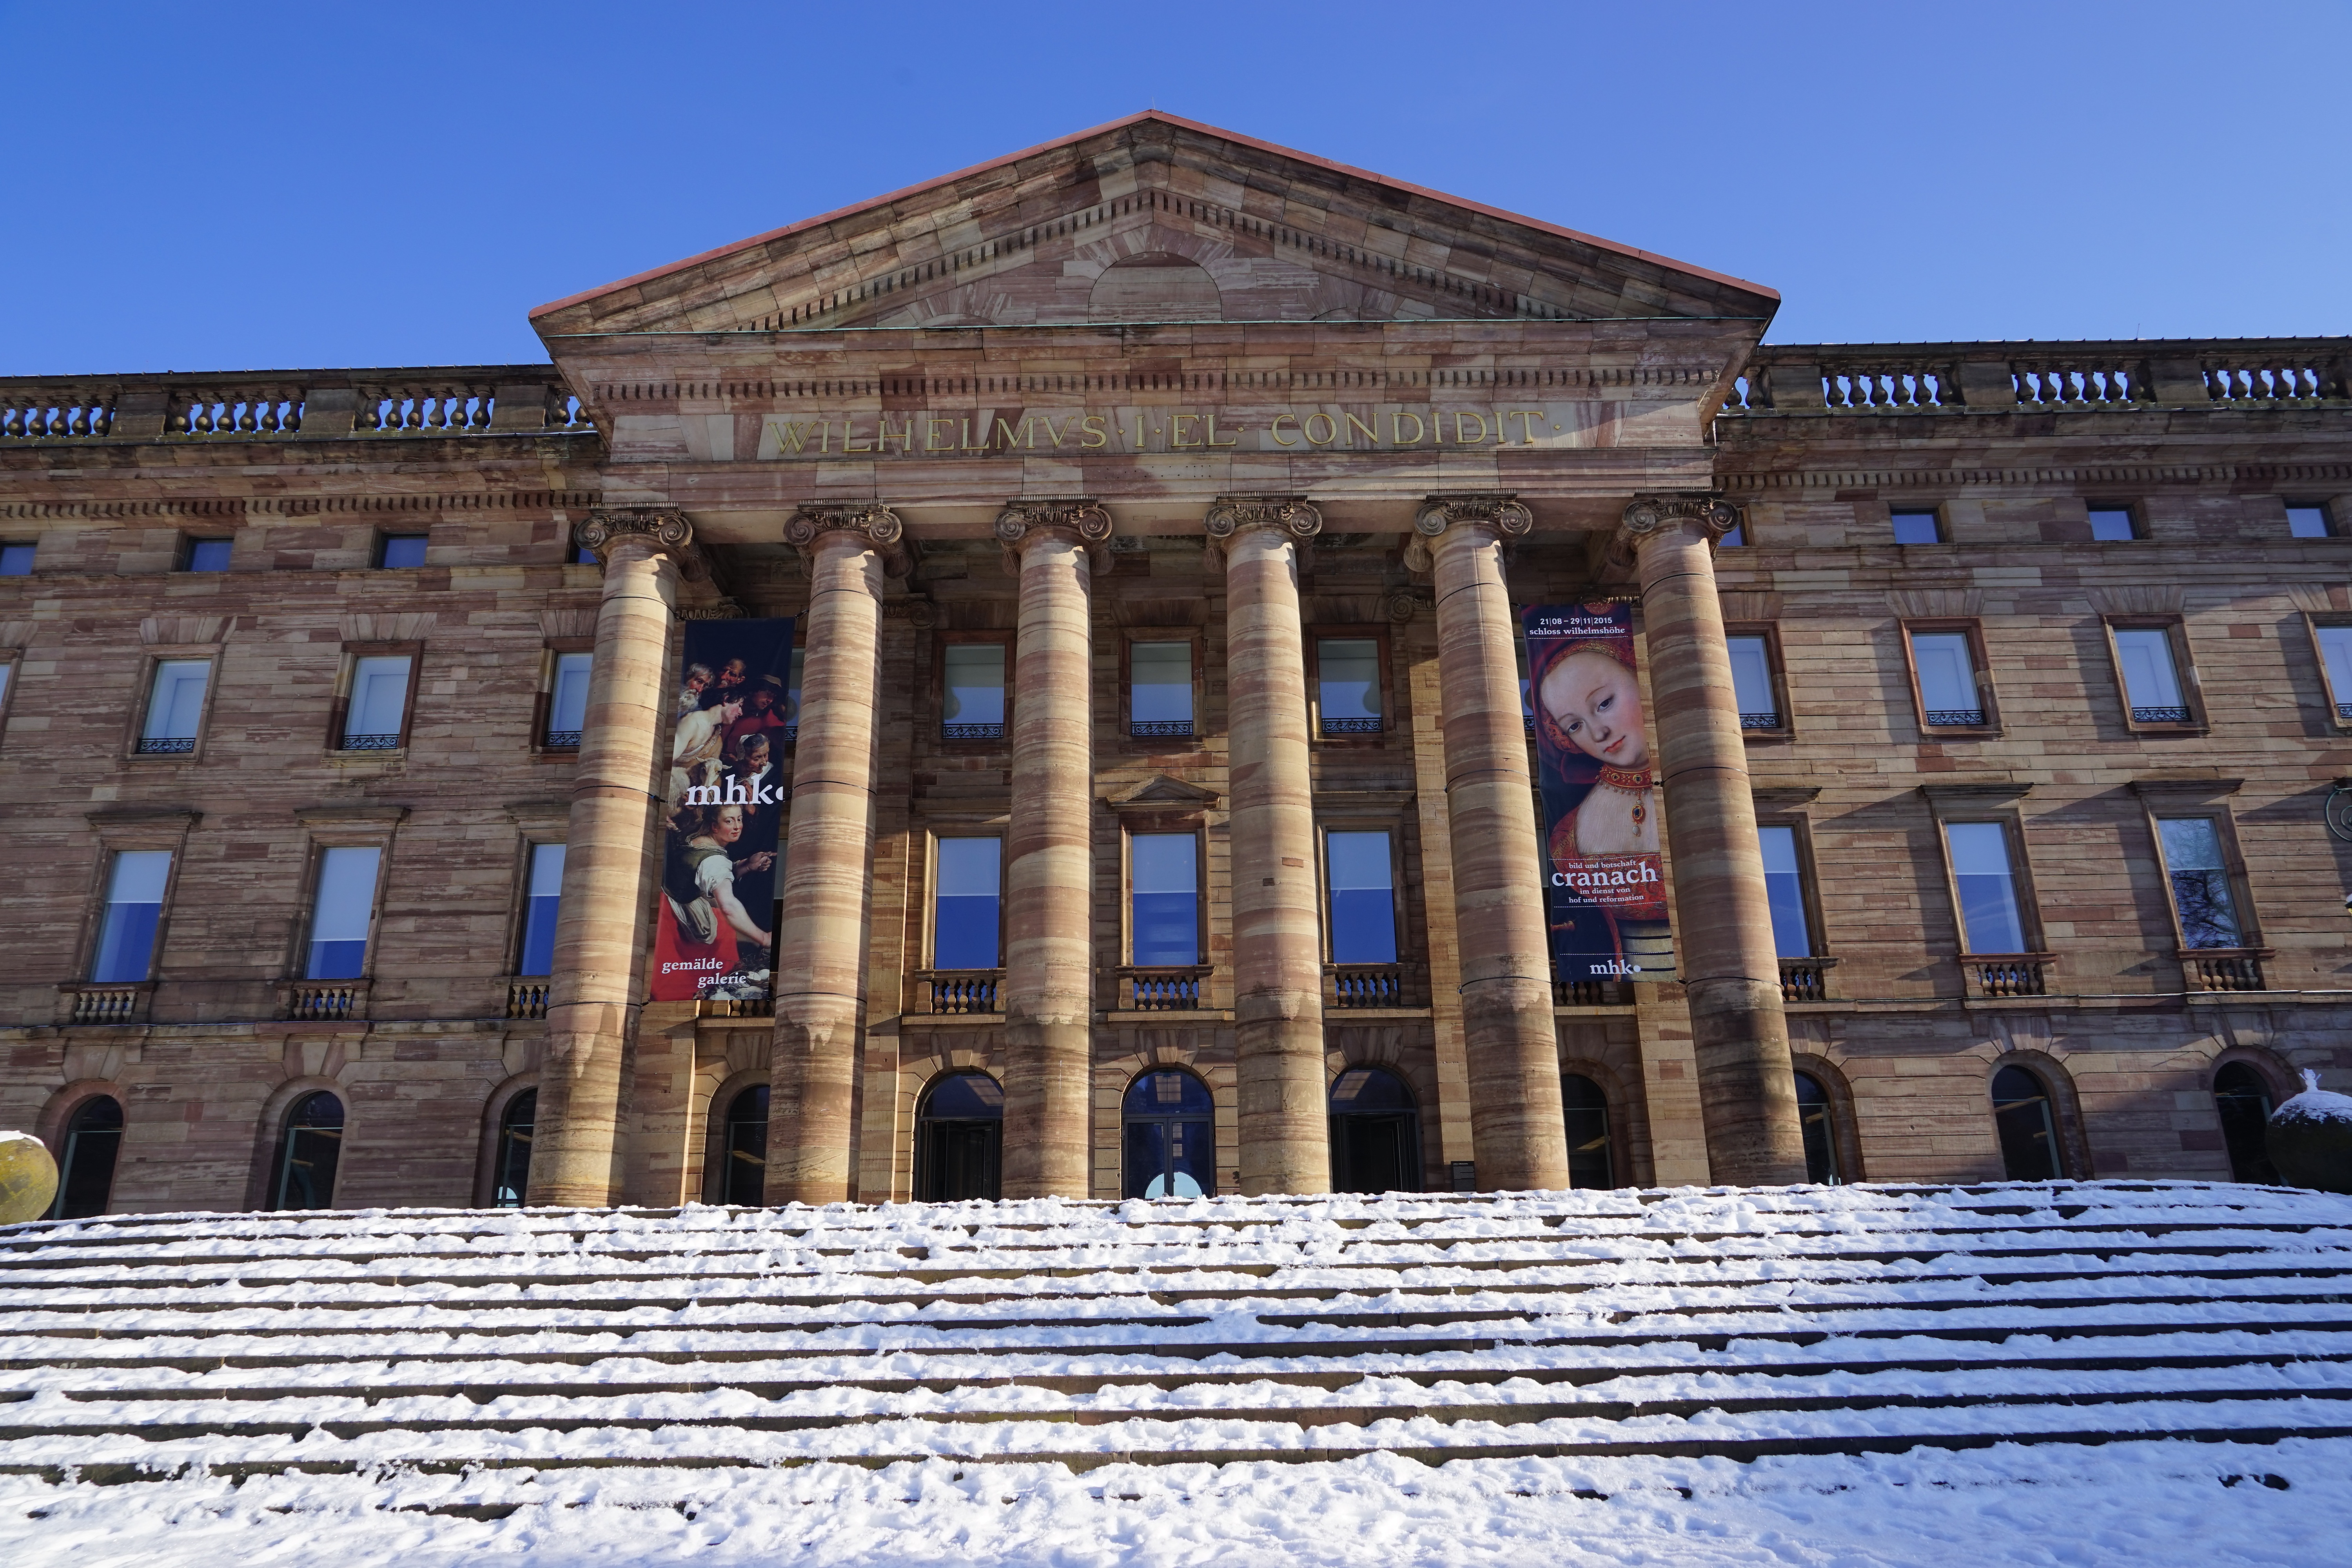
architecture, structure, building, palace, castle, landmark, facade, world heritage, kassel, unesco world heritage site, mountain park wilhelmsh he, kassel wilhelmstr height, castle wilhelmsh he, ancient history, ancient roman architecture